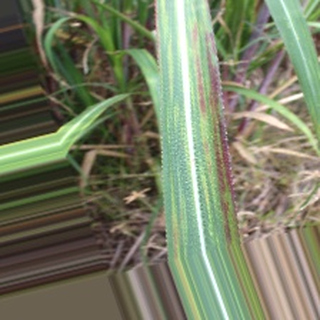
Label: sugarcane_bacterial_blight